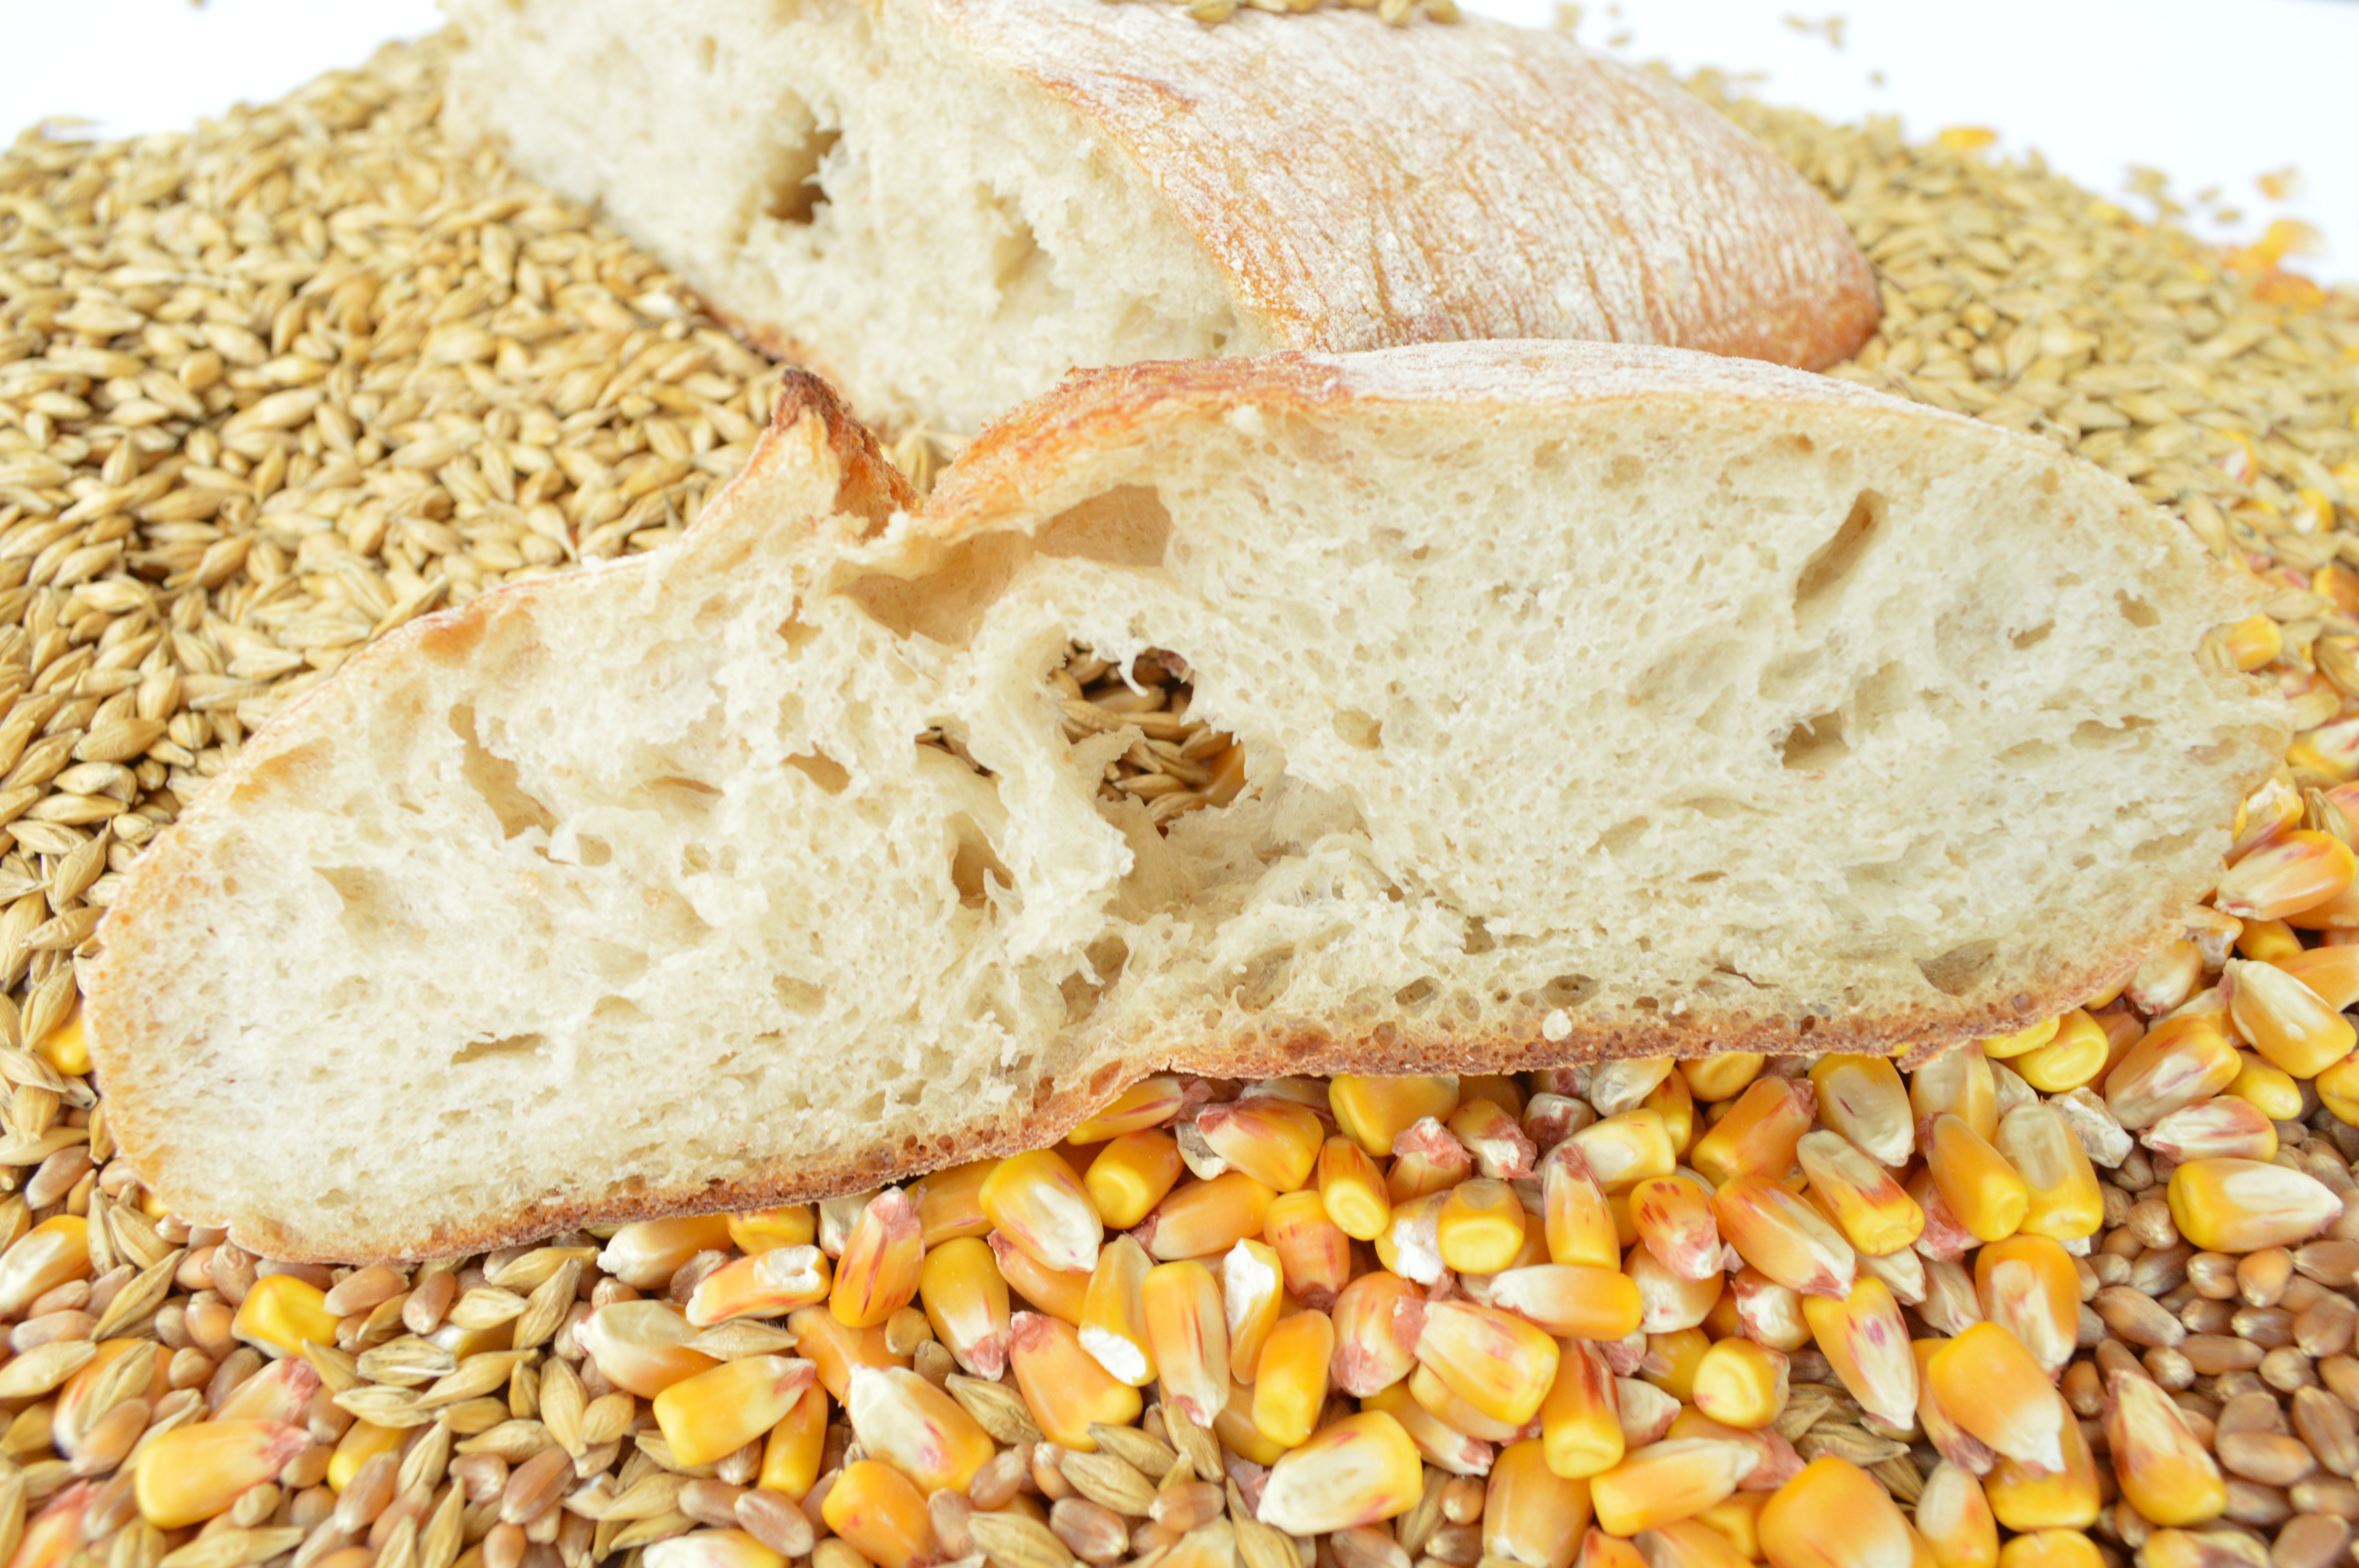
wheat, food, produce, crop, bread, cereal, rye, cereals, ciabatta, baked goods, commodity, brown bread, rye bread, grass family, food grain, whole grain